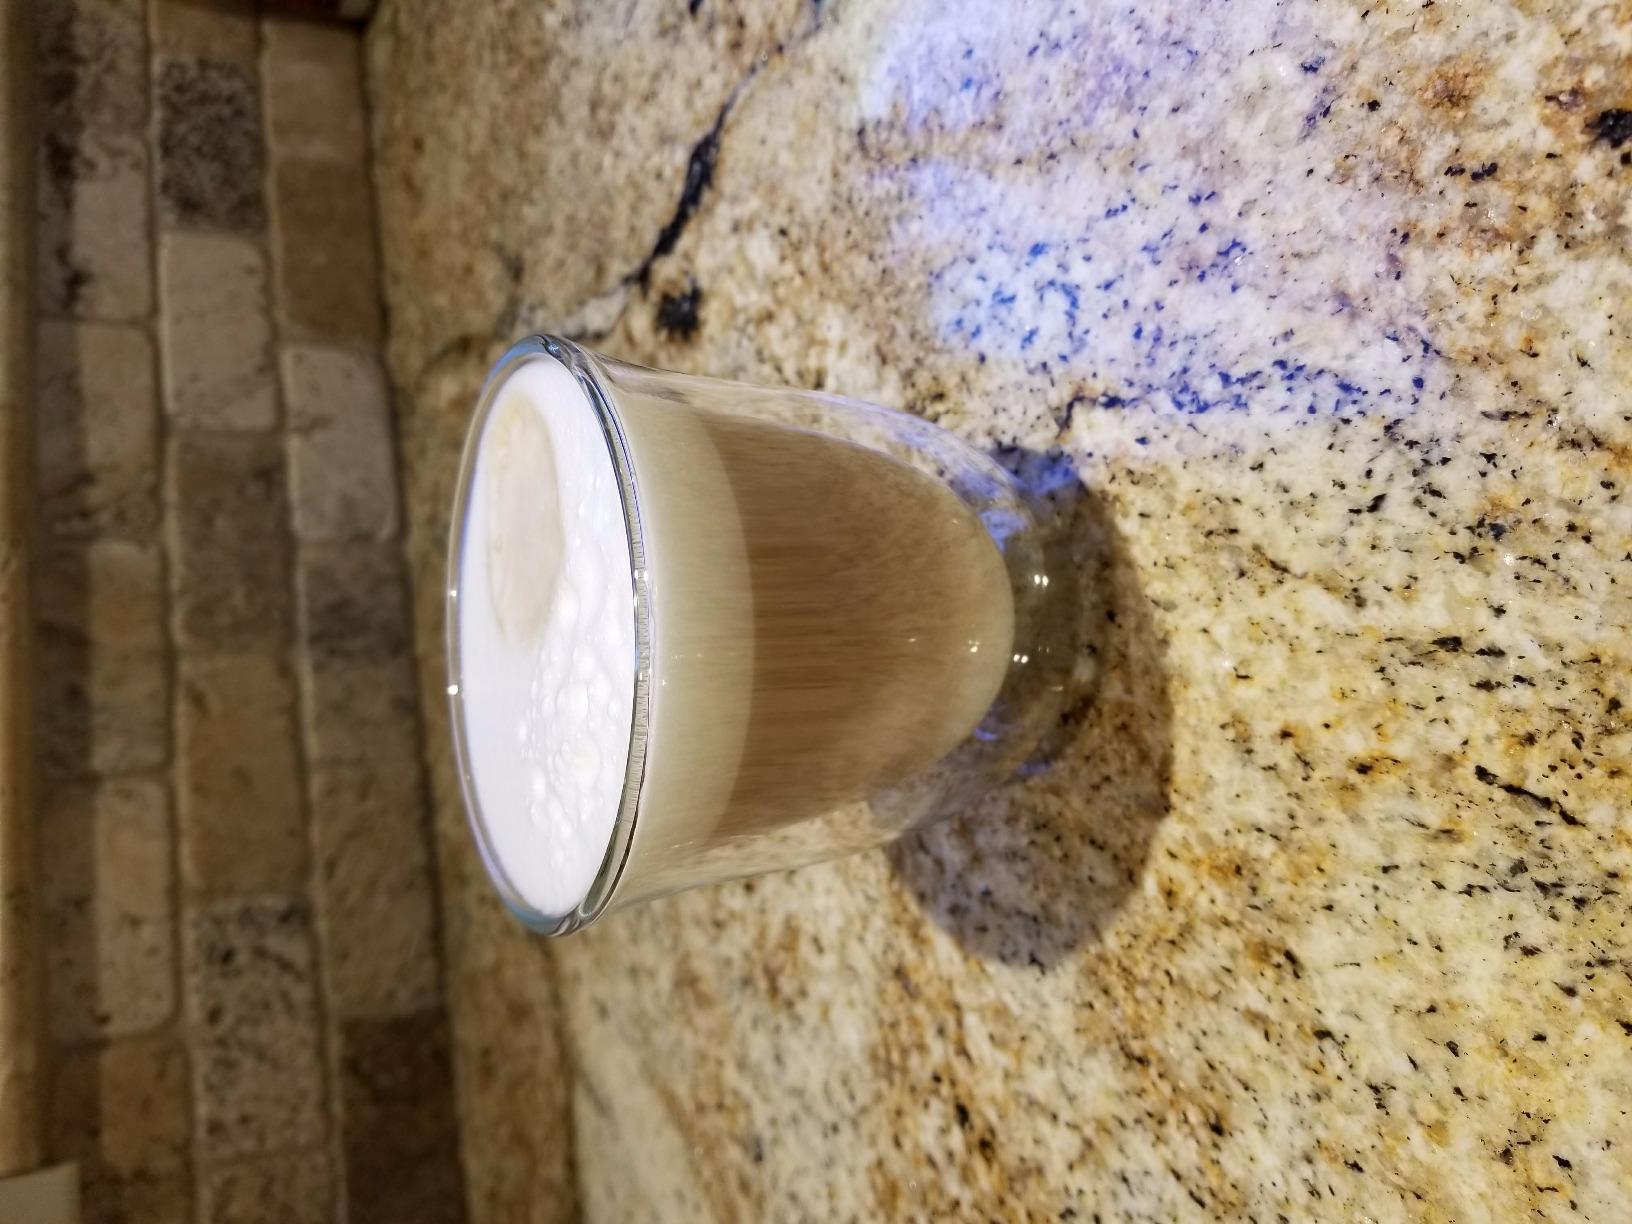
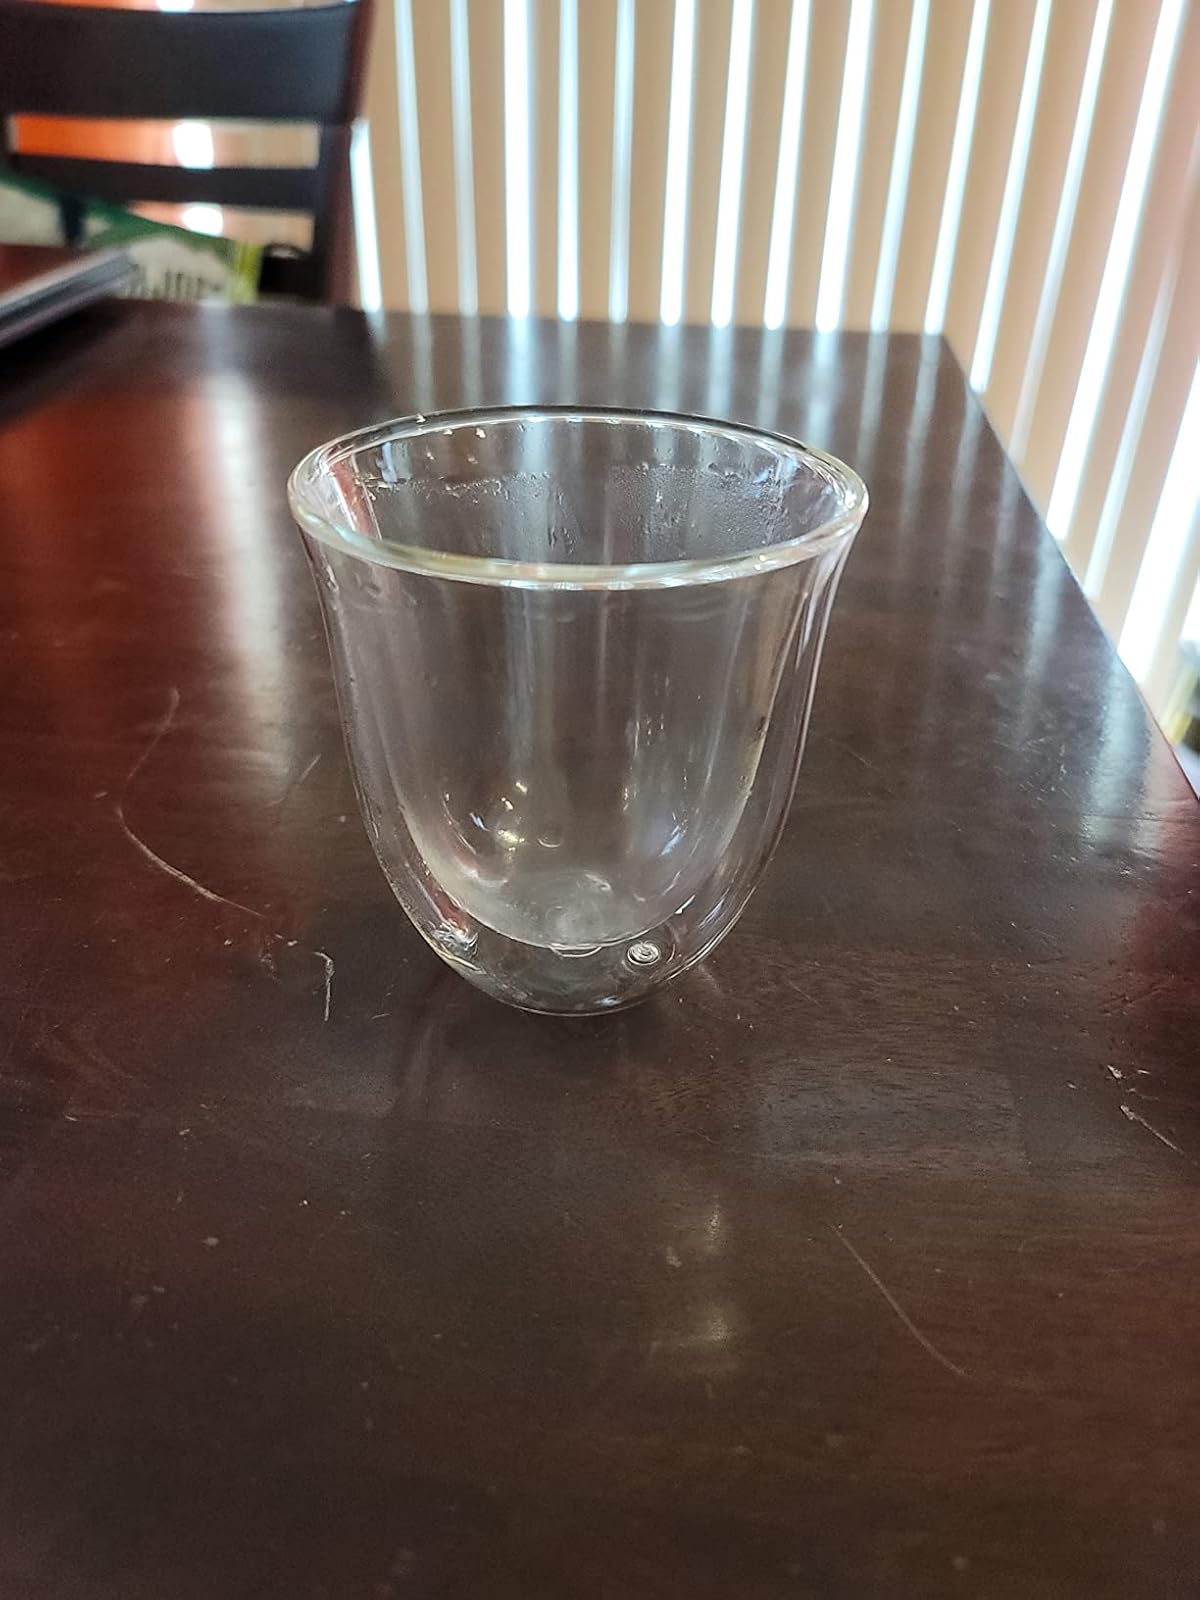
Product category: items_mug
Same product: yes